Dynabook Satellite

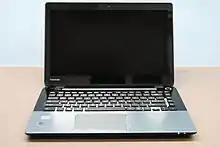
Toshiba Satellite S40t Windows 8 laptop

The Satellite Pro (also formerly the Satellite) is a line of laptop computers designed and manufactured by Dynabook Inc. of Japan, which was formerly Toshiba's computer subsidiary. The Satellite Pro is currently positioned between their consumer E series and their business Tecra series of products.